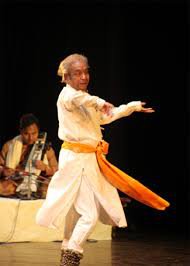
Dance form: kathak